Mamma Roma

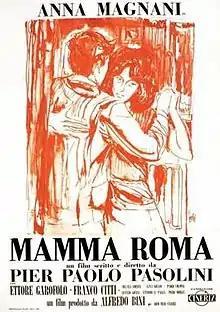
Theatrical poster

Mamma Roma is a 1962 Italian drama film written and directed by Pier Paolo Pasolini, starring Anna Magnani, Ettore Garofolo, and Franco Citti.